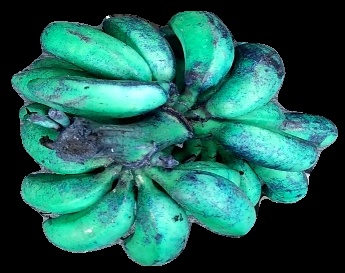
Variety: rasbale
Grade: grade3